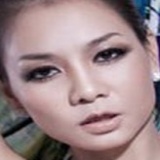
ca sĩ Thu Minh